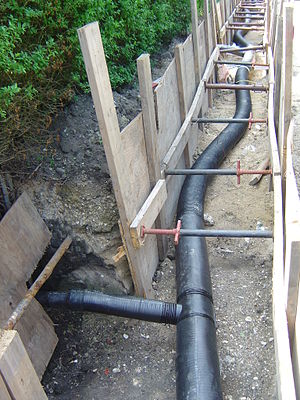
Fjernvarme
Fjernvarmeetablering i en haveforening på Amager.
Fjernvarme rør etableres i en haveforening på Amager, København.
Fjernvarme er et system til distribution af varme over afstand fra anlæg til varmeproduktion eller -opsamling til bygninger med centralvarmeanlæg. Langt det meste fjernvarme er baseret på distribution af opvarmet vand, men distribution af damp forekommer også.